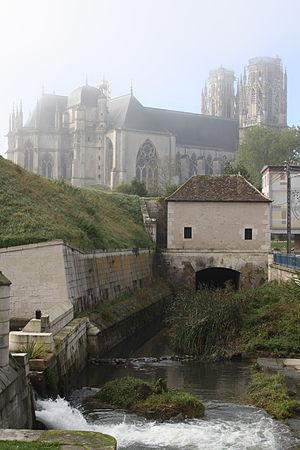
Fortifications et Cathédrale de Toul